US Airways Flight 1549

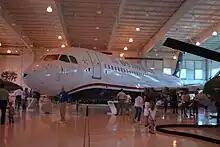
N106US on display at Carolinas Aviation Museum

On January 21, the NTSB found evidence of damage from a soft-body impact in the right engine along with organic debris including a feather. The left engine also showed soft-body impacts, with "dents on both the spinner and inlet lip of the engine cowling. Five booster inlet guide vanes are fractured and eight outlet guide vanes are missing." Both engines, missing large portions of their housings, were sent to the manufacturer for examination. On January 31, the plane was moved to Kearny, New Jersey. The bird remains were later identified by DNA testing to be Canada geese, which typically weigh more than engines are designed to withstand ingesting.